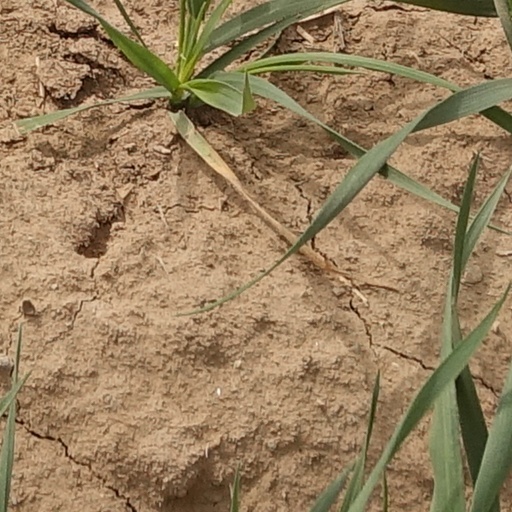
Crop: wheat